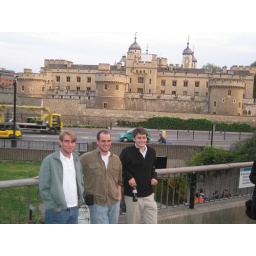
the boys in front of the tower of london